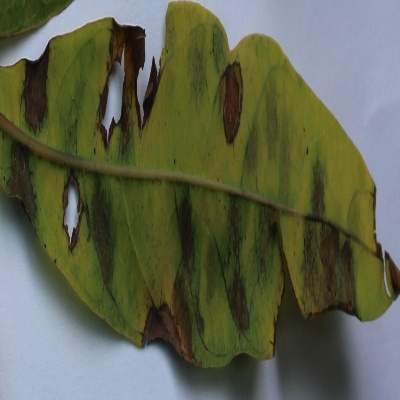
Crop: Cassava
Condition: brown spot